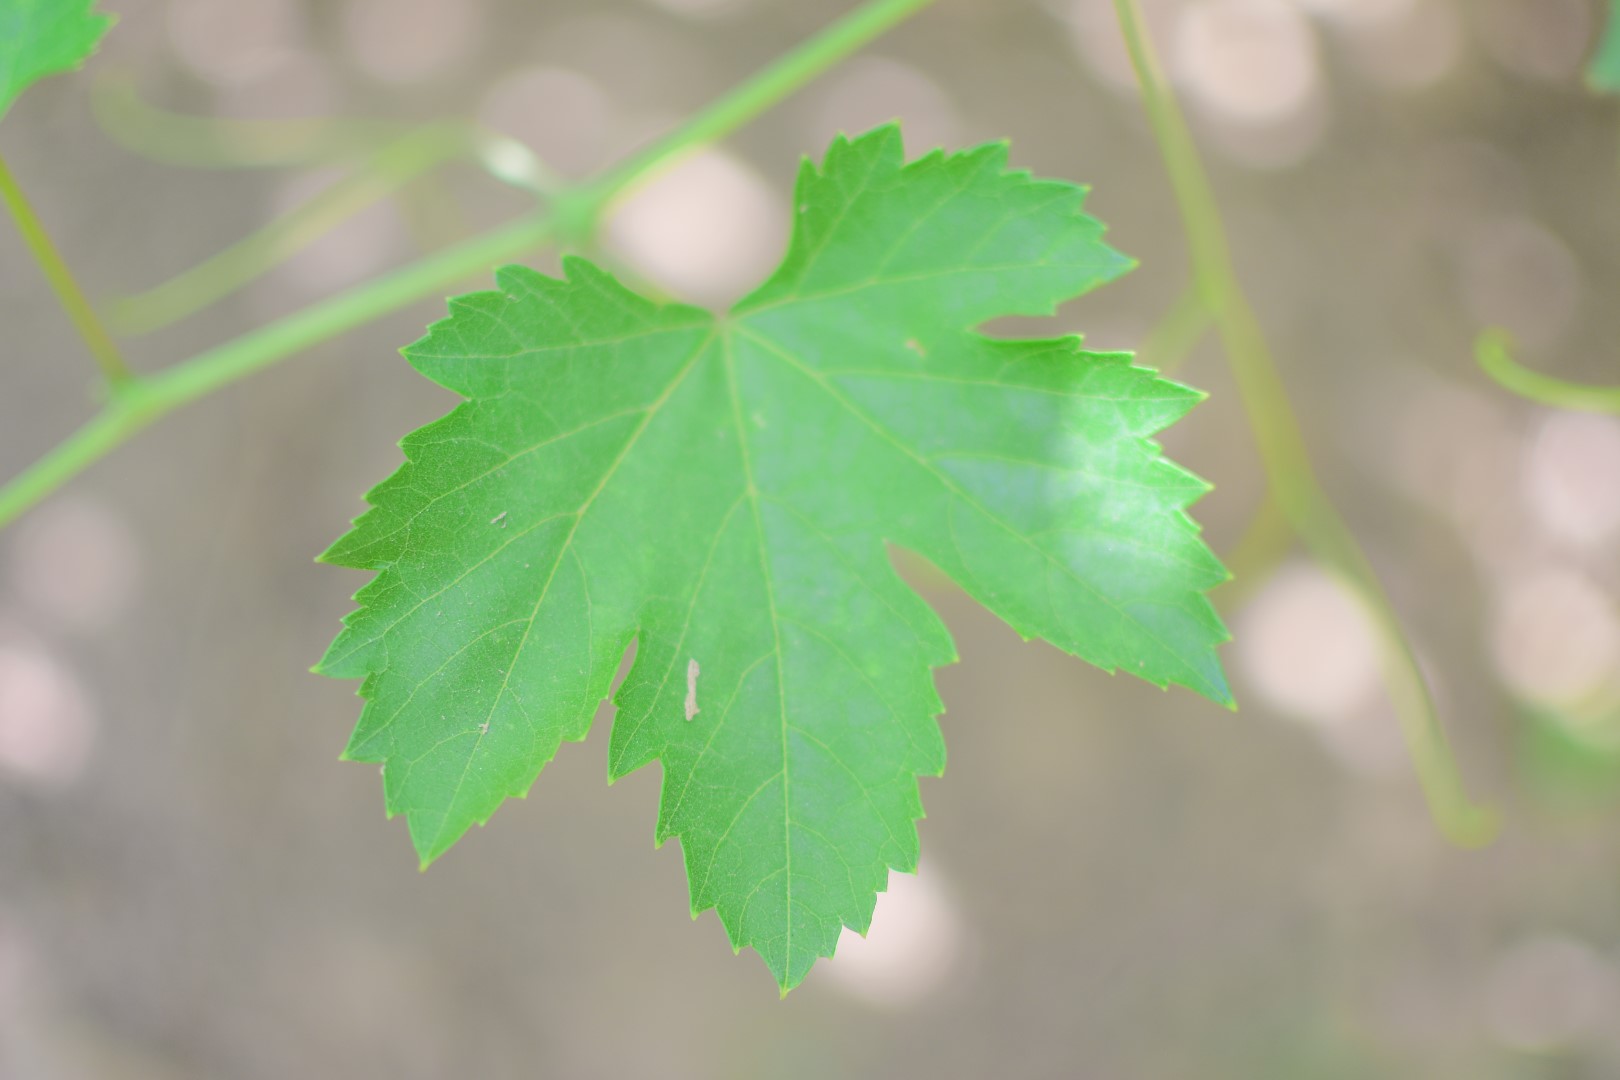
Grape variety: Halawani